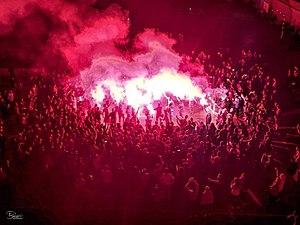
Journée des olympiades à l'ENSIAS au Maroc , une journée crée et organisée par des élèves ingénieurs. This is an image of ""African people at work"" from Morocco"
L’École Nationale Supérieure d’Informatique et d’Analyse des Systèmes est l'une des grandes écoles d'ingénieurs marocaines rattachée à l'université Mohammed V de Rabat. Les étudiants et diplômés sont appelés les Ensiastes.